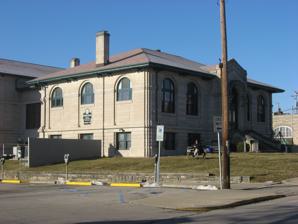
Building: Monroe Carnegie Library
Country: United States of America
Year built: 1917
United States historic place Monroe Carnegie Library U.S. National Register of Historic Places Monroe Carnegie Library, March 2010 Show map of Indiana Show map of the United States Location 200 E. 6th St., Bloomington, Indiana Coordinates 39°10′3″N 86°31′54″W / 39.16750°N 86.53167°W / 39.16750; -86.53167 Area less than one acre Built 1917 ( 1917 ) Architect Parker, Wilson B. Parker; John M. Weaver Architectural style Classical Revival, Neo-Classical NRHP reference No. 78000025 Added to NRHP March 8, 1978 Monroe Carnegie Library , also known as Old Monroe Carnegie Library , is a historic Carnegie library located at Bloomington , Monroe County, Indiana .  It was built in 1917, and is a one-story, rectangular, Neoclassical style limestone building on a raised basement.  The Monroe County History Center is a history museum the historic library building that was established as a Carnegie library . The museum is located on the site of Center School in the former Bloomington Public Library building. The library building is now home to the Monroe County Historical Society , their collection of artifacts, and their Genealogy Library. A historical marker is present at the site. The History Center is located at 202 East 6th Street. It is a tourist attraction. The building measures approximately 50 feet by 40 feet, and has a two-story concrete block addition built in 1955.  It features arched windows and a projecting arched entryway topped by a pagoda style roof.  It was constructed with a $31,000 grant from the Carnegie Foundation . It was listed on the National Register of Historic Places in 1978. The Monroe County Public Library vacated the building in 1970; by 1978 and through the 1980s it was used by various nonprofits. On April 27, 1985 Glenn Danzig 's Deathrock band Samhain (band) performed there during their Unholy Passion EP tour. Since 1994, the former library houses the Monroe County Historical Society. References Wikimedia Commons has media related to Monroe Carnegie Library .